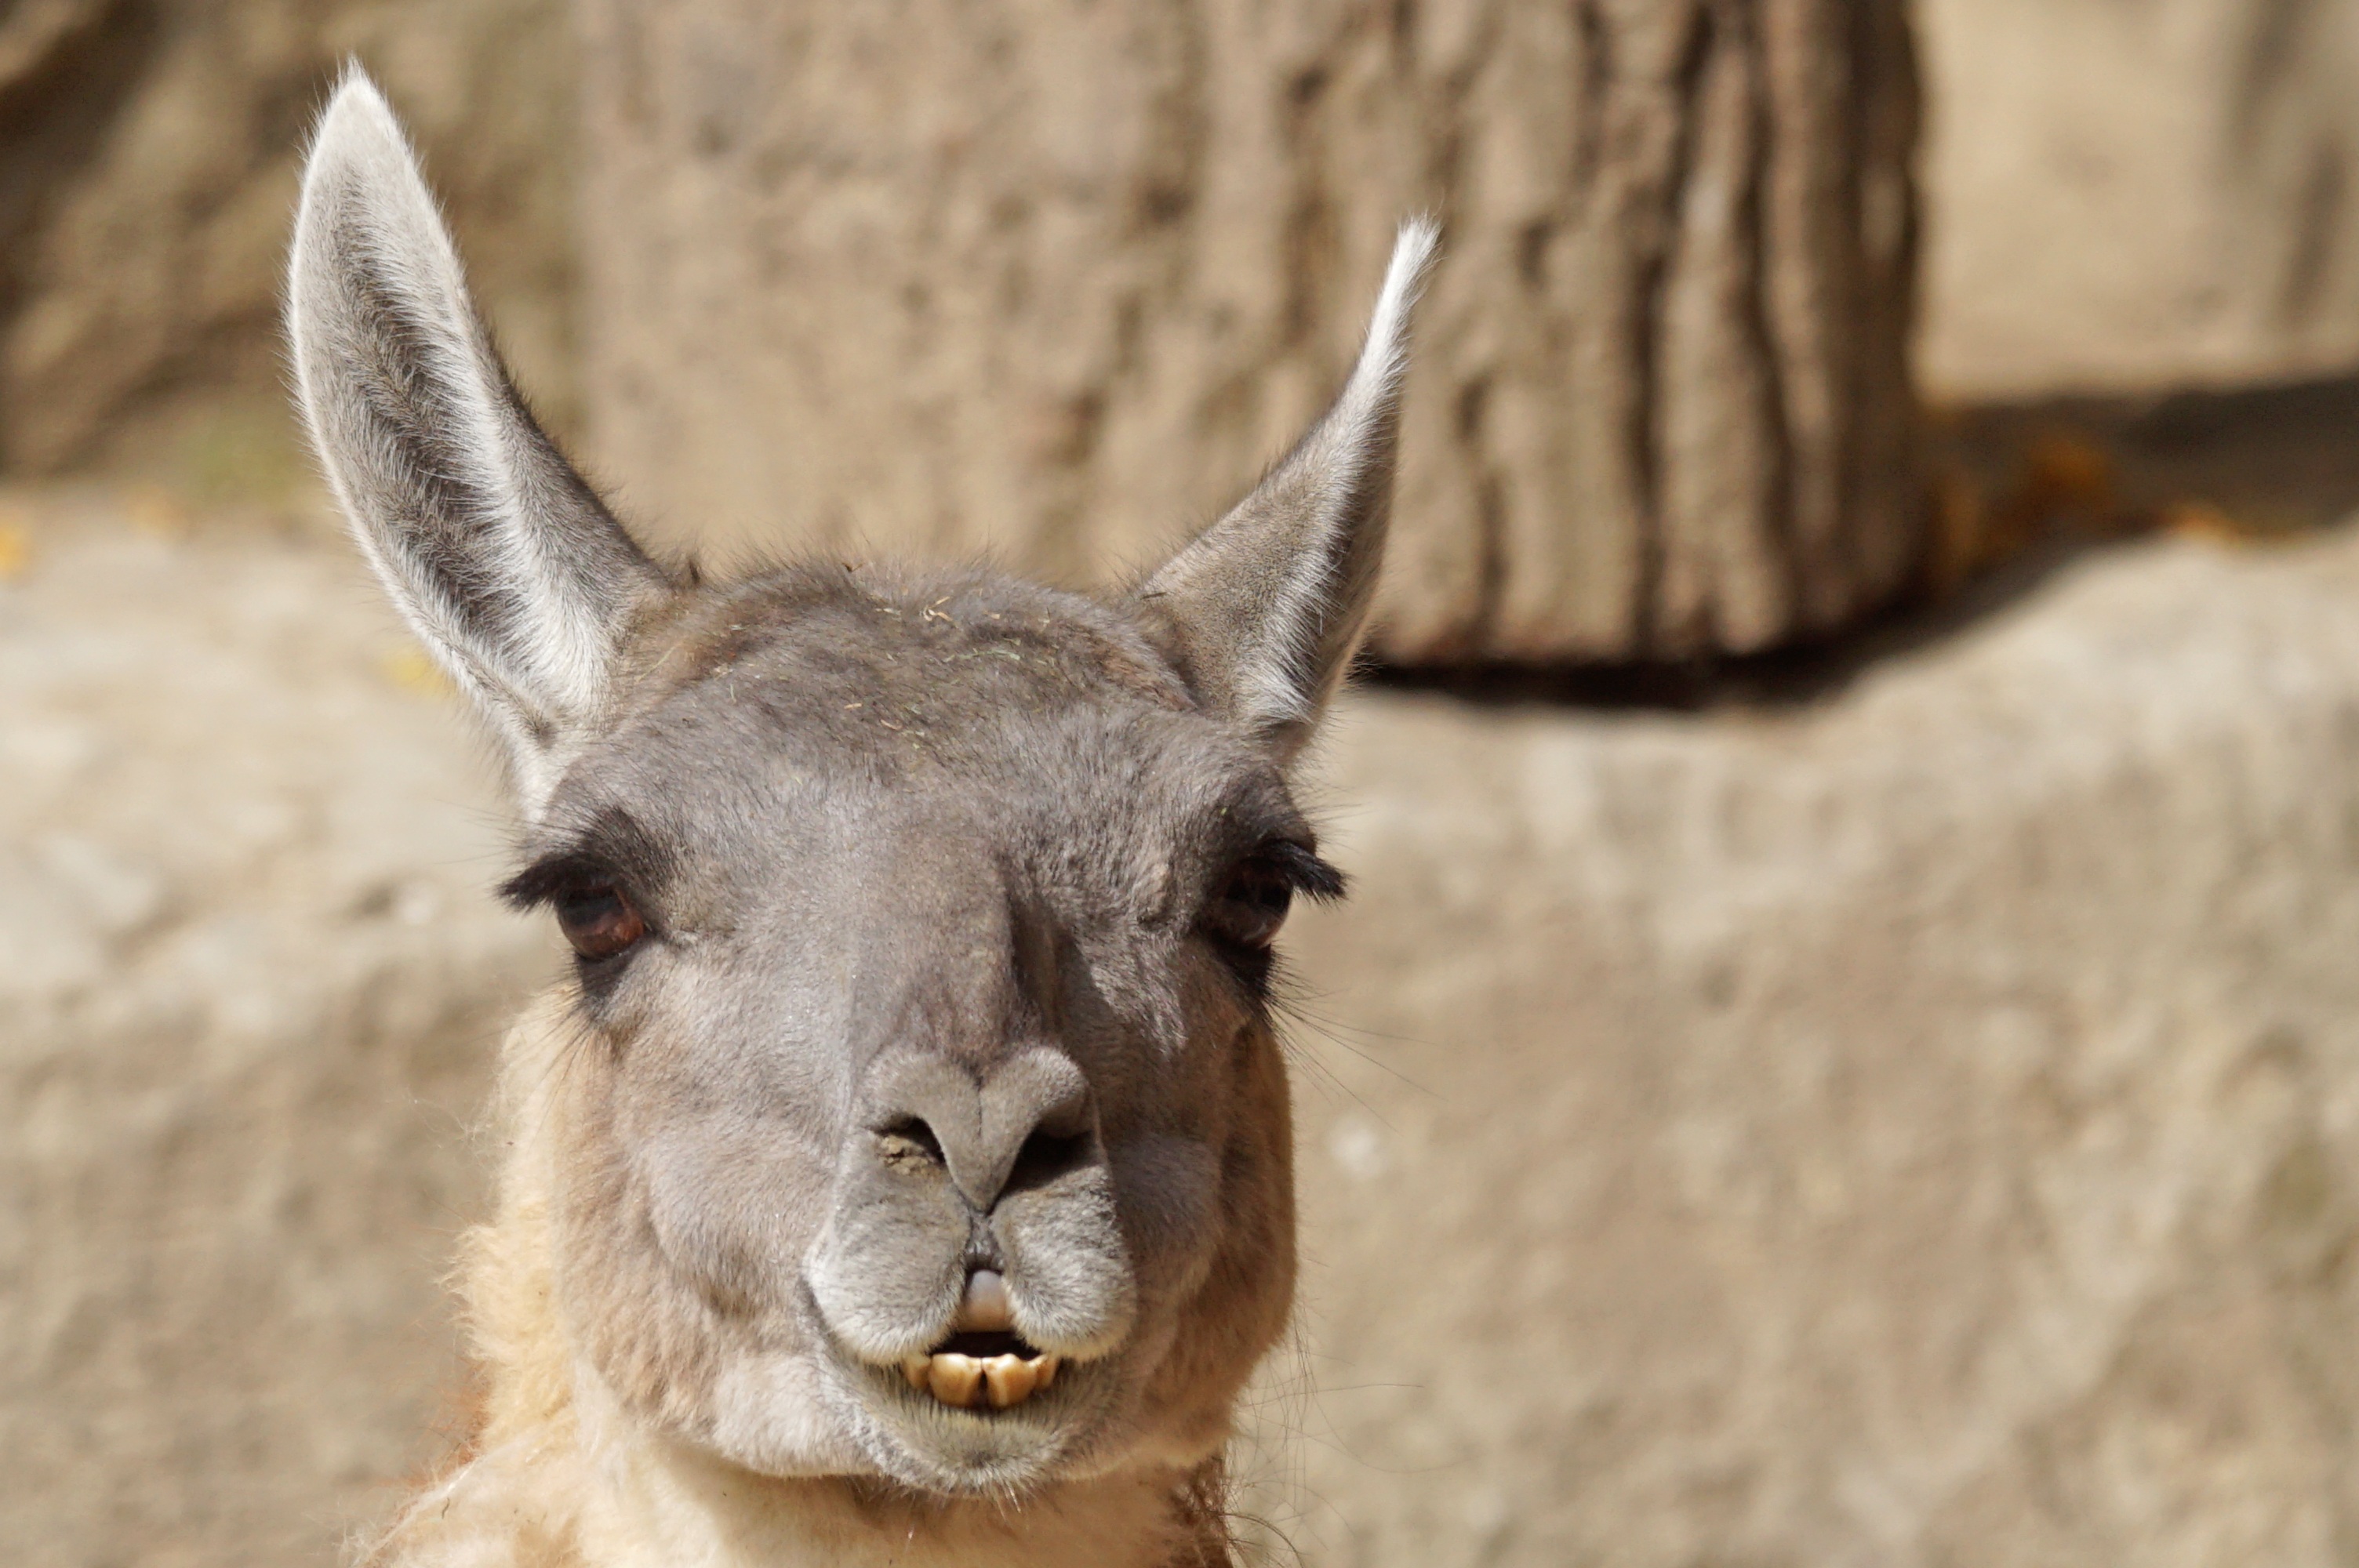
wildlife, horn, mammal, fauna, close up, vertebrate, paarhufer, high mountains, vicuna